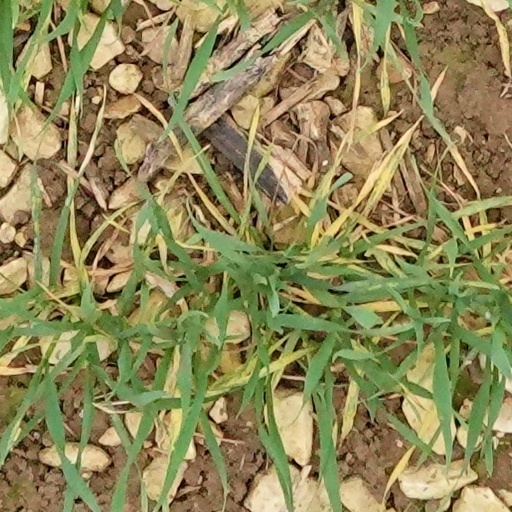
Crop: wheat